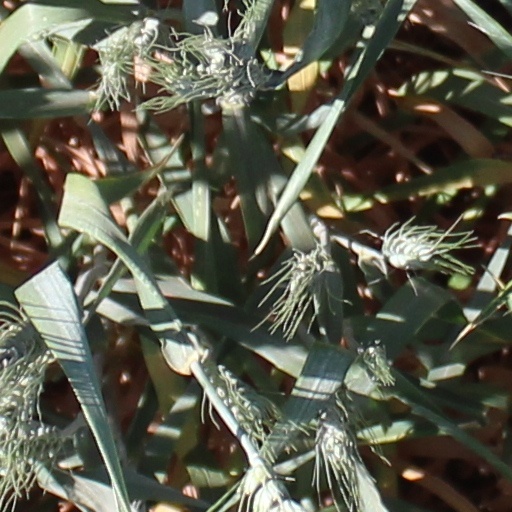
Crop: wheat